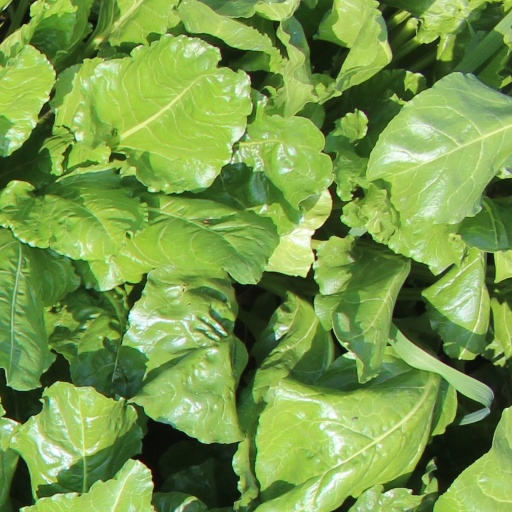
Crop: sugar beet